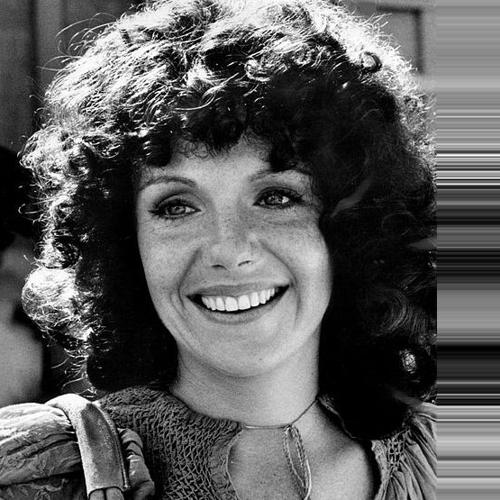
Age: 31